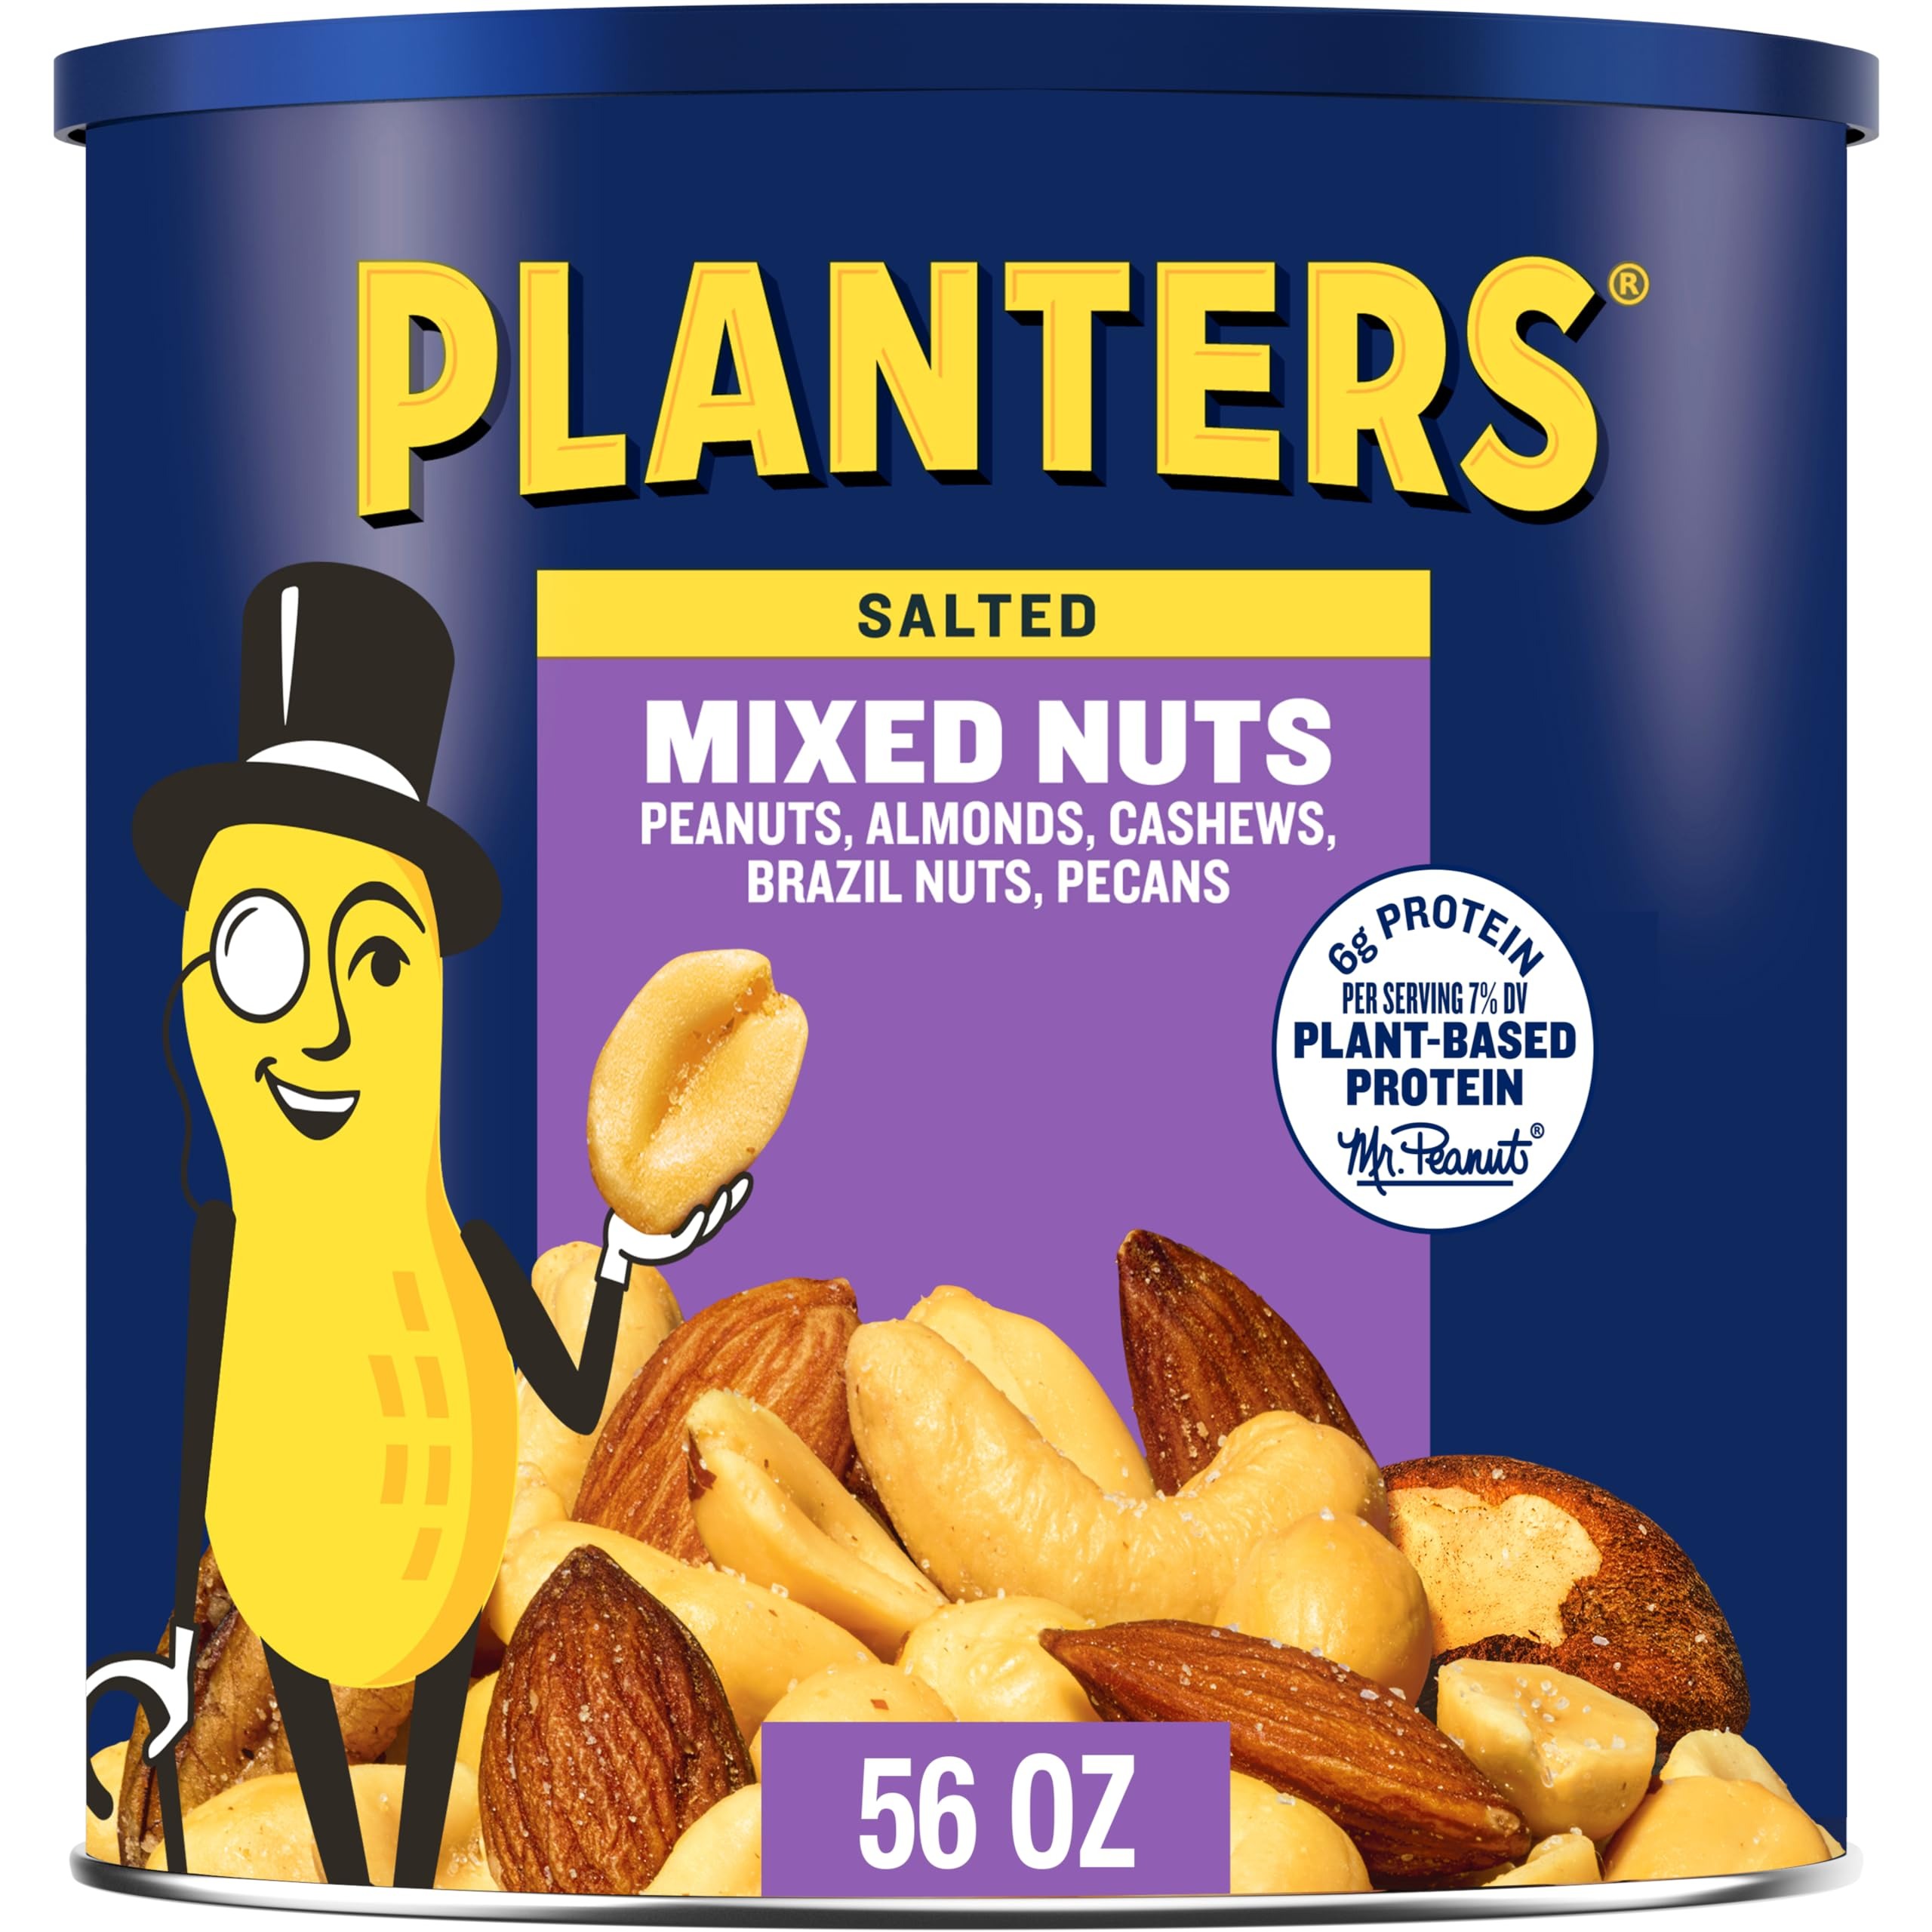
Item Name: PLANTERS Salted Mixed Nuts, Peanuts, Almonds, Cashews, Brazil Nuts and Pecans, Party Snack, Plant-Based Protein, Quick Snack for Adults, After School Snack, Bulk Nuts, Kosher, 56oz Canister
Bullet Point 1: A Nut for Every Craving: The crunchy combination of peanuts, almonds, cashews, Brazil nuts and pecans in PLANTERS Salted Mixed Nuts has something for every snacker to enjoy
Bullet Point 2: Crunch Time: Roasted to perfection and seasoned with sea salt, these classic PLANTERS mixed nuts have the satisfying crunchy texture and crave-worthy flavor you expect from PLANTERS snack foods
Bullet Point 3: Snacks with Substance: These delicious salted mixed nuts contain 6g of plant-based protein and 170 calories per 1oz serving to help ward off hunger and keep you going between mealtimes
Bullet Point 4: Go Nuts: These roasted mixed nuts are versatile snack stars—enjoy them on their own, on a salad, or in your favorite dessert recipe. The generous resealable canister locks in freshness for on-the-go snacks for offices or road trips
Bullet Point 5: What You Get: Includes one, 56oz airtight, resealable canister of PLANTERS Salted Mixed Nuts for easy, sharable snacking; Packaged for freshness and great taste
Value: 56.0
Unit: Ounce

Price: 17.88